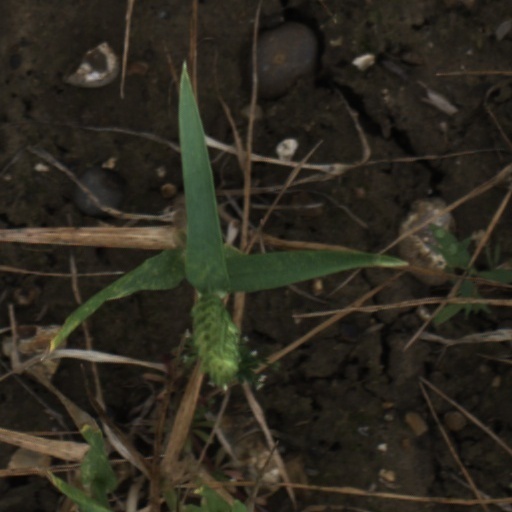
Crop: wheat